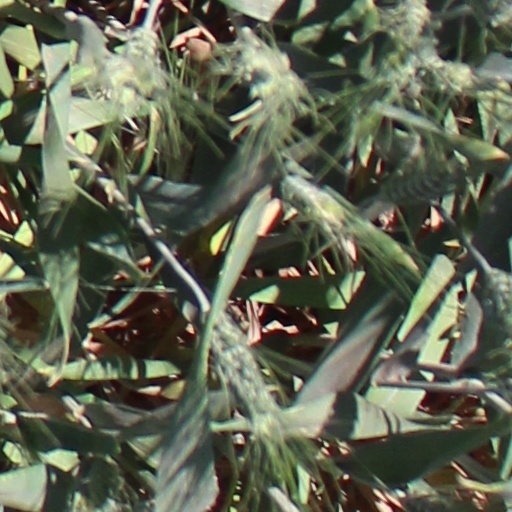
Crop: wheat